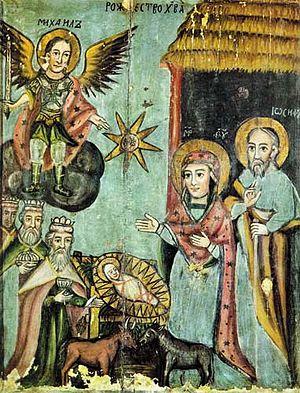
Les icônes biélorusses occupent une place spécifique dans la culture religieuse et artistique des Slaves. Elles possèdent cette particularité de faire se côtoyer en Biélorussie, les traditions byzantines et russes et les spécificités stylistiques de l'art ouest-européen de la Renaissance, du Baroque et du classicisme.